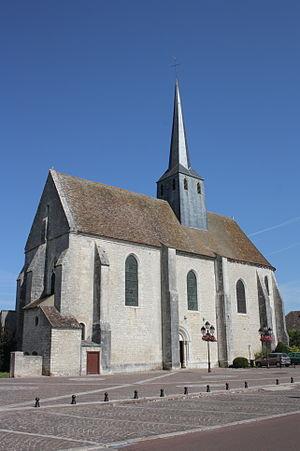
Souppes-sur-Loing est une commune française située dans le département de Seine-et-Marne en région Île-de-France.